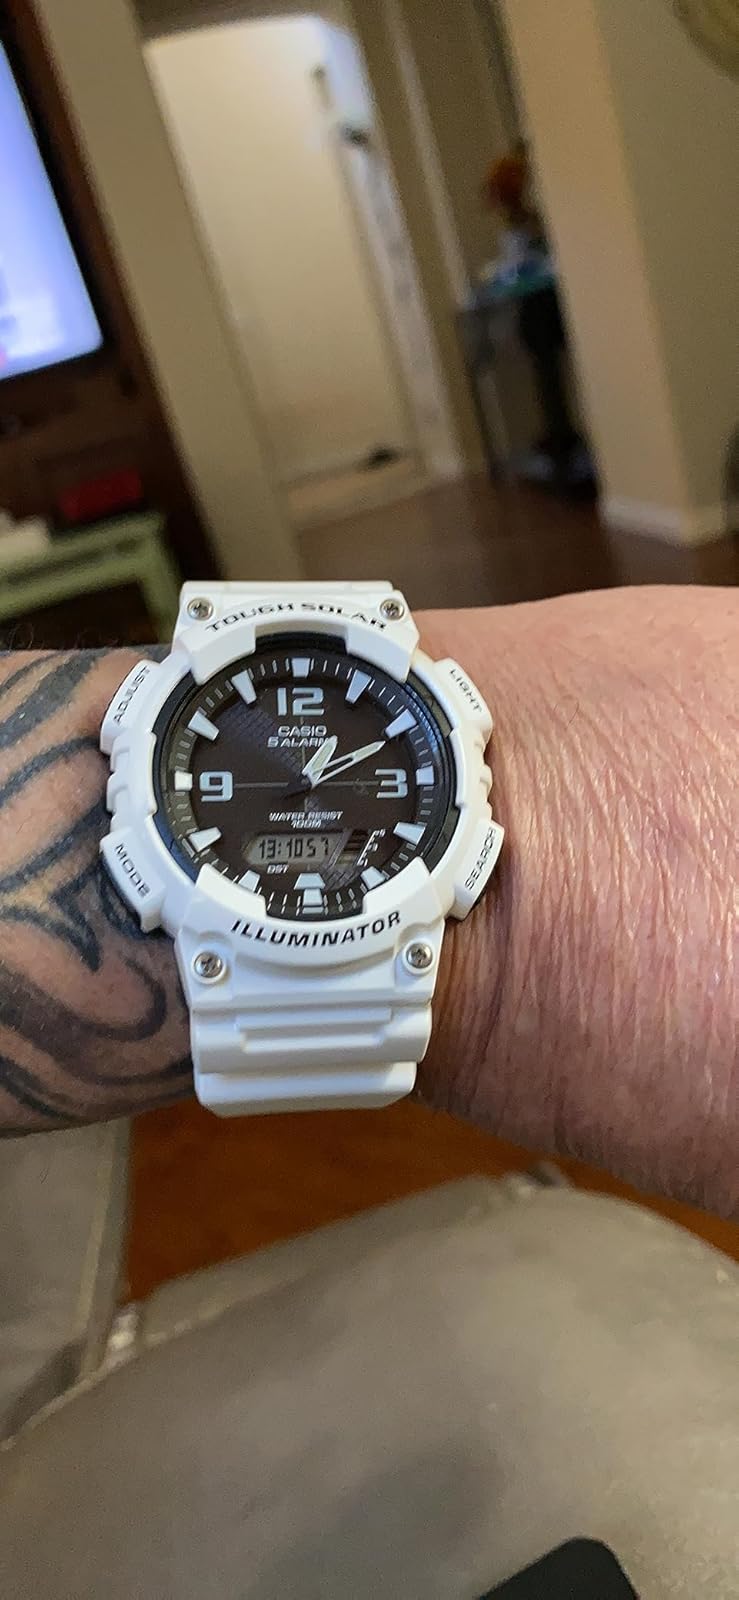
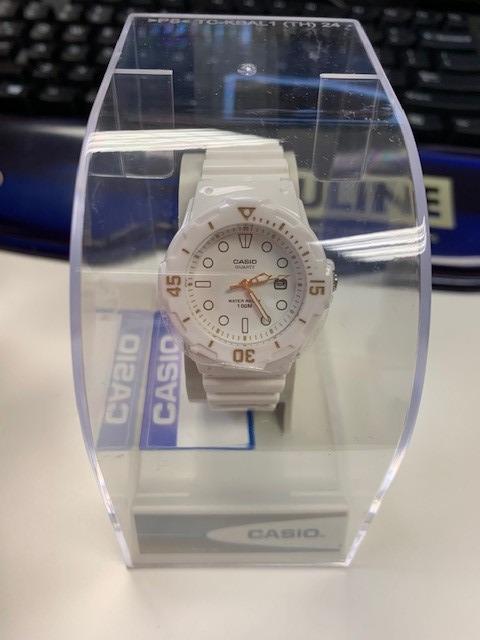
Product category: accessories_watch
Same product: no